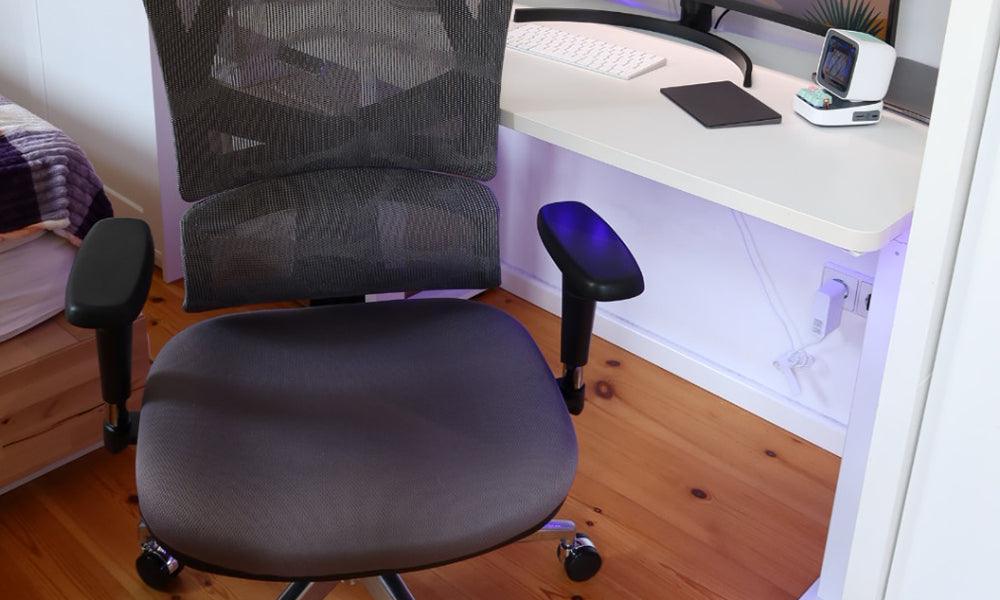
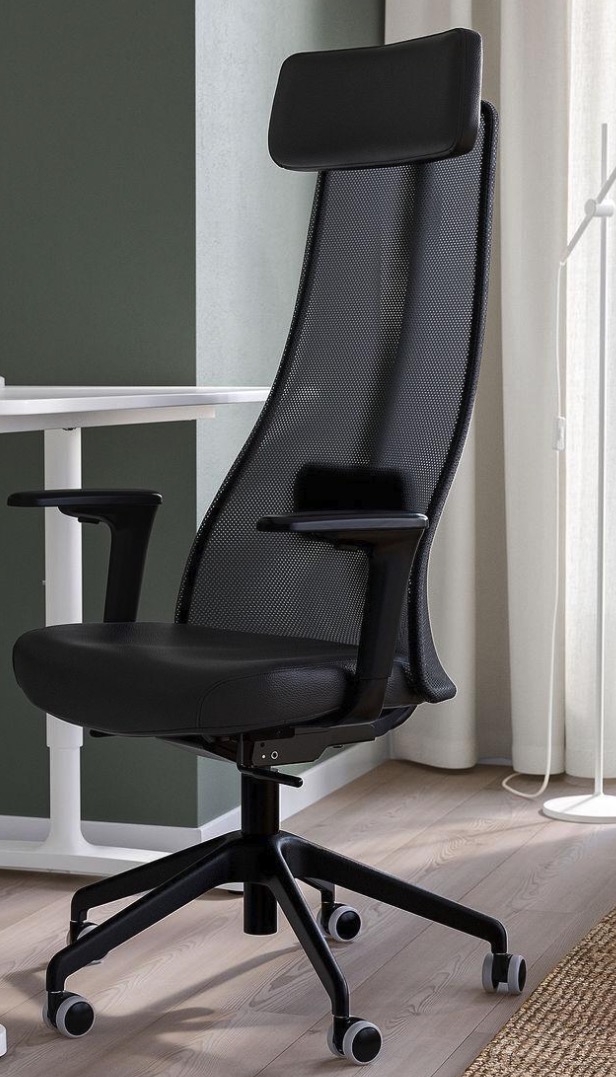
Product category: items_chair
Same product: no